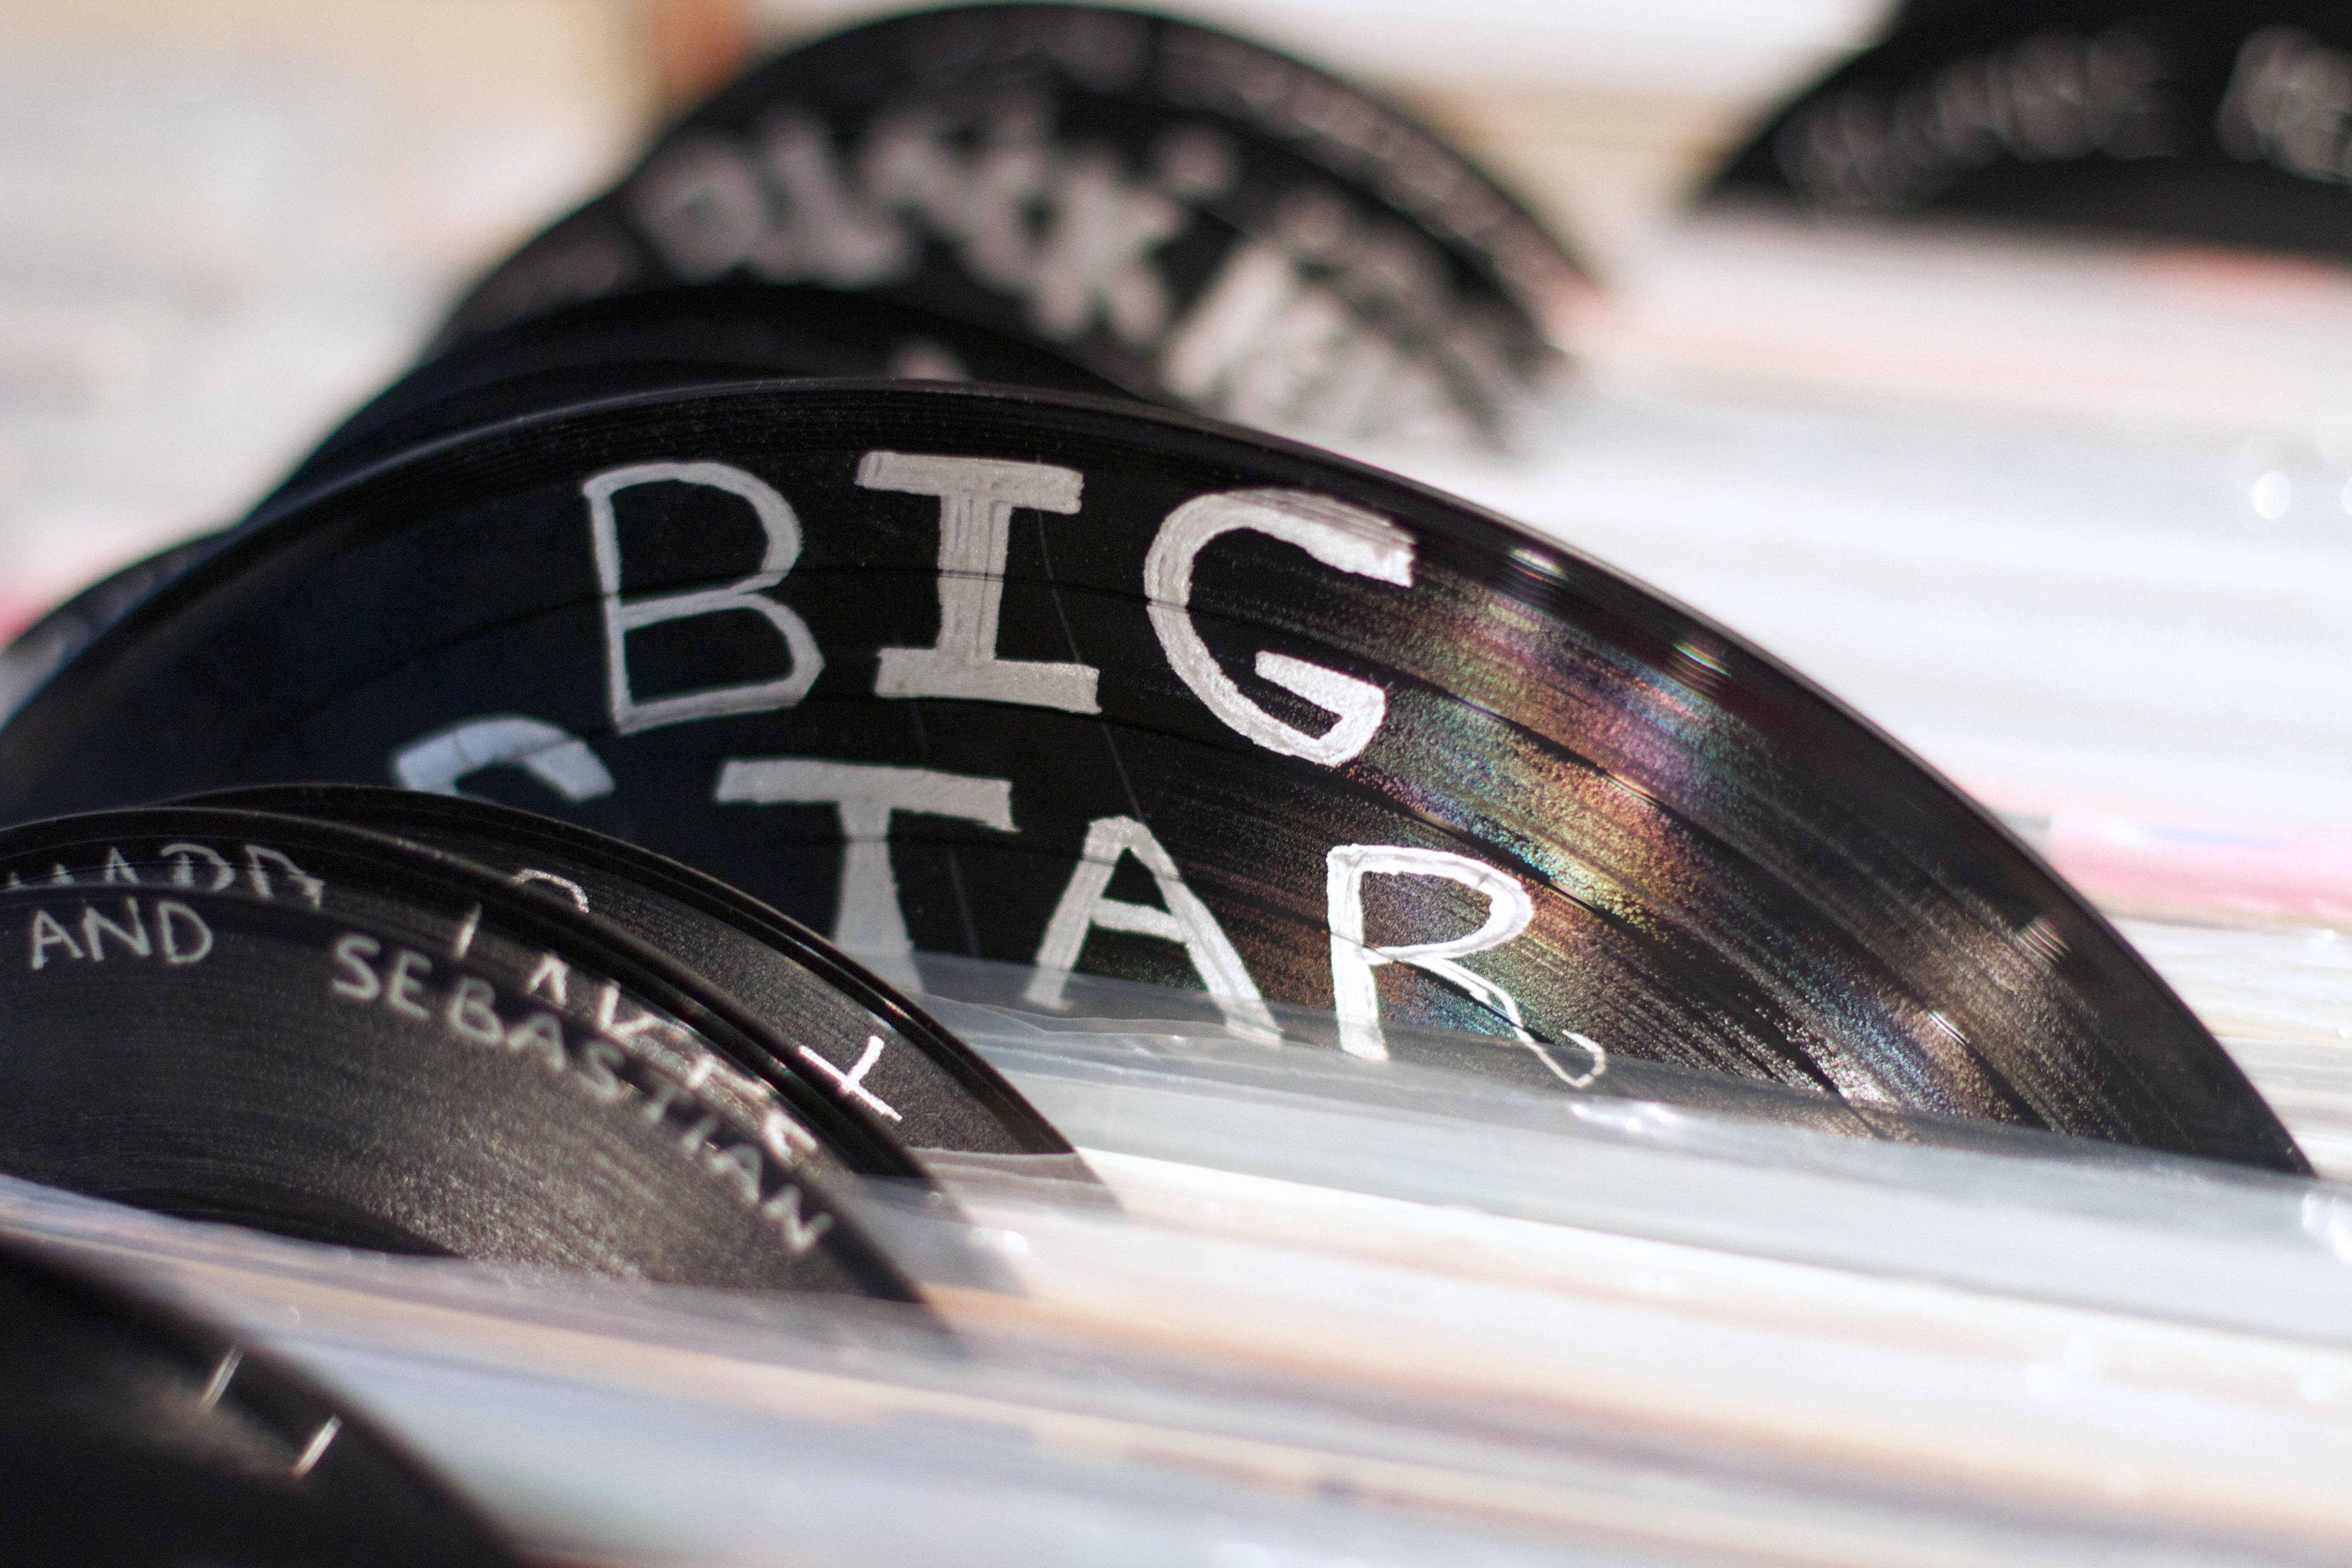
wheel, black, tire, font, footwear, rim, automotive exterior, automotive tire